Click It or Ticket

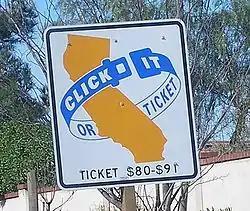
California's version of the campaign includes widespread placement of these traffic signs

Click It or Ticket is a National Highway Traffic Safety Administration campaign aimed at increasing the use of seat belts among young people in the United States. The campaign relies heavily on targeted advertising aimed at teens and young adults.